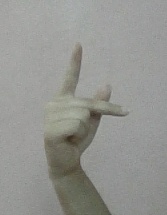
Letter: dha